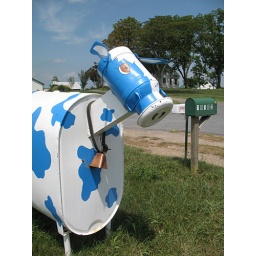
Metal cow by the side of the road